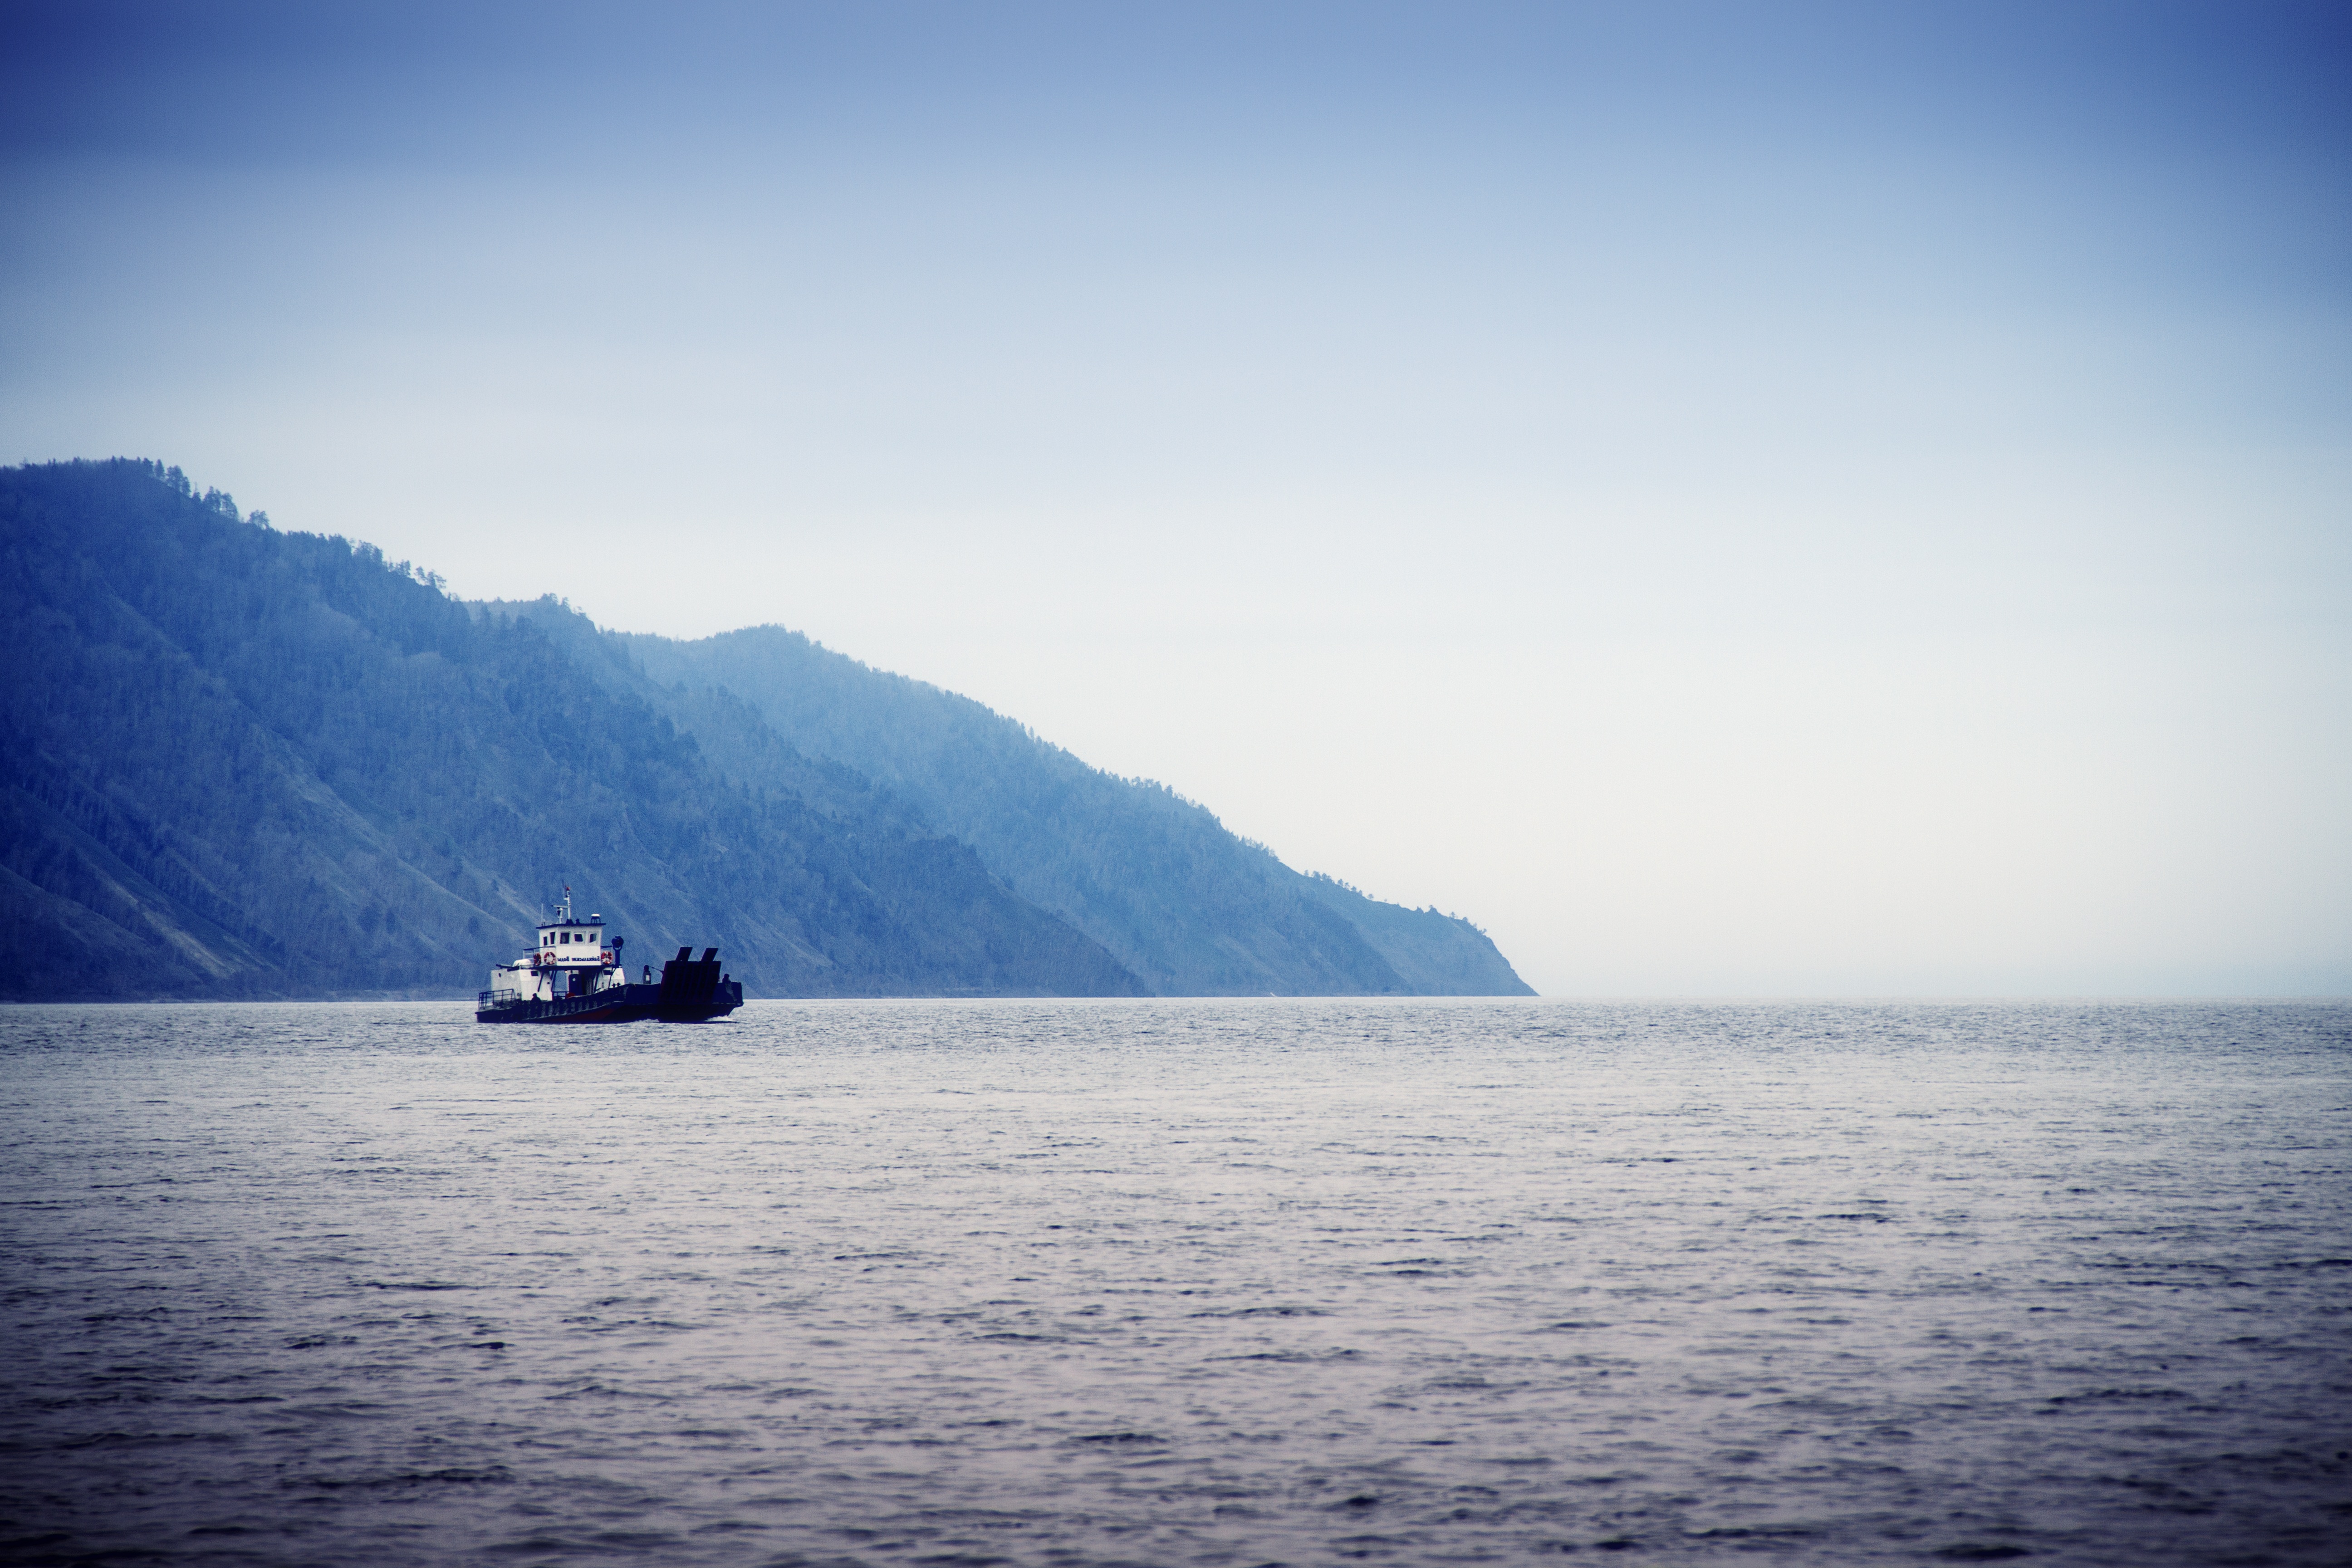
sea, coast, water, ocean, horizon, mountain, cloud, boat, morning, wave, lake, reflection, vehicle, bay, blue, fjord, arctic, terrain, loch, landform, geographical feature, atmospheric phenomenon, glacial landform